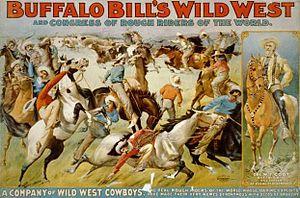
Le cow-boy ou cowboy, qui signifie « vacher » ou « bouvier » en français, est un garçon de ferme s'occupant du bétail bovin dans les pays anglo-saxons de grands espaces comme le Far West américain et l'Outback australien.